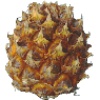
Label: Pineapple Mini 1